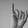
ASL letter: I